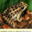
Label: frog